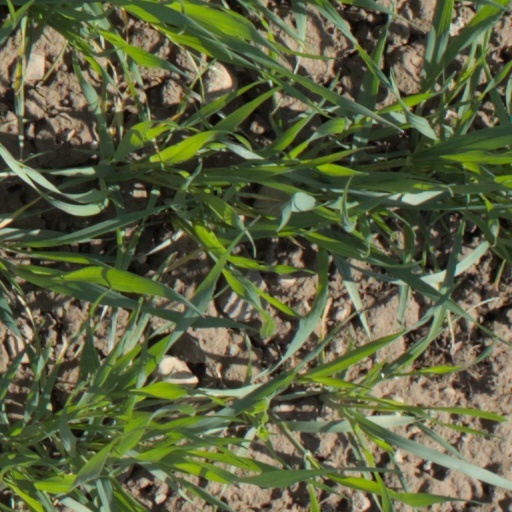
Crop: wheat